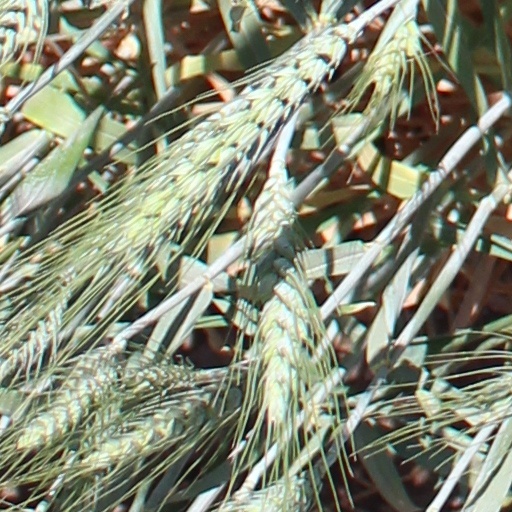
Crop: wheat